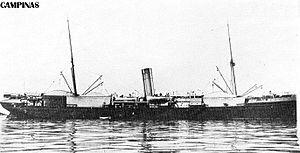
Le transport d'hydravions Campinas en 1915.
La Force maritime de l'aéronautique navale est l'actuelle appellation de l'aéronautique navale française. Elle forme une des quatre grandes composantes de la marine française. Elle est issue de la fusion entre les forces de l'aviation embarquée et de l'aviation de patrouille maritime le 19 juin 1998. Son actuelle organisation précisée par l'instruction Nᵒ 24/DEF/EMM/ROJ relative à l'organisation de la force maritime de l'aéronautique navale du 3 novembre 2011 a été publiée au Bulletin officiel des armées le 10 novembre 2011.